Babylon

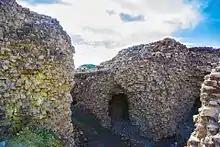
Brick structures in Babylon, 2016

Henry Rawlinson and George Smith worked there briefly in 1854. The next excavation was conducted by Hormuzd Rassam on behalf of the British Museum. Work began in 1879, continuing until 1882, and was prompted by widespread looting of the site. Using industrial scale digging in search of artifacts, Rassam recovered a large quantity of cuneiform tablets and other finds. The zealous excavation methods, common at the time, caused significant damage to the archaeological context. Many tablets had appeared on the market in 1876 before Rassam's excavation began.